Walter Yonge (died 1649)

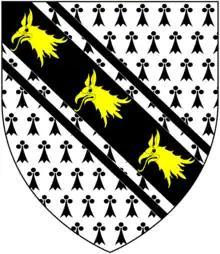
Arms of Yonge: "Ermine, on a bend cotised sable three griffin's heads erased or"

Walter Yonge (1579–1649) of Great House in the parish of Colyton in Devon, England, was a lawyer, merchant and diarist.